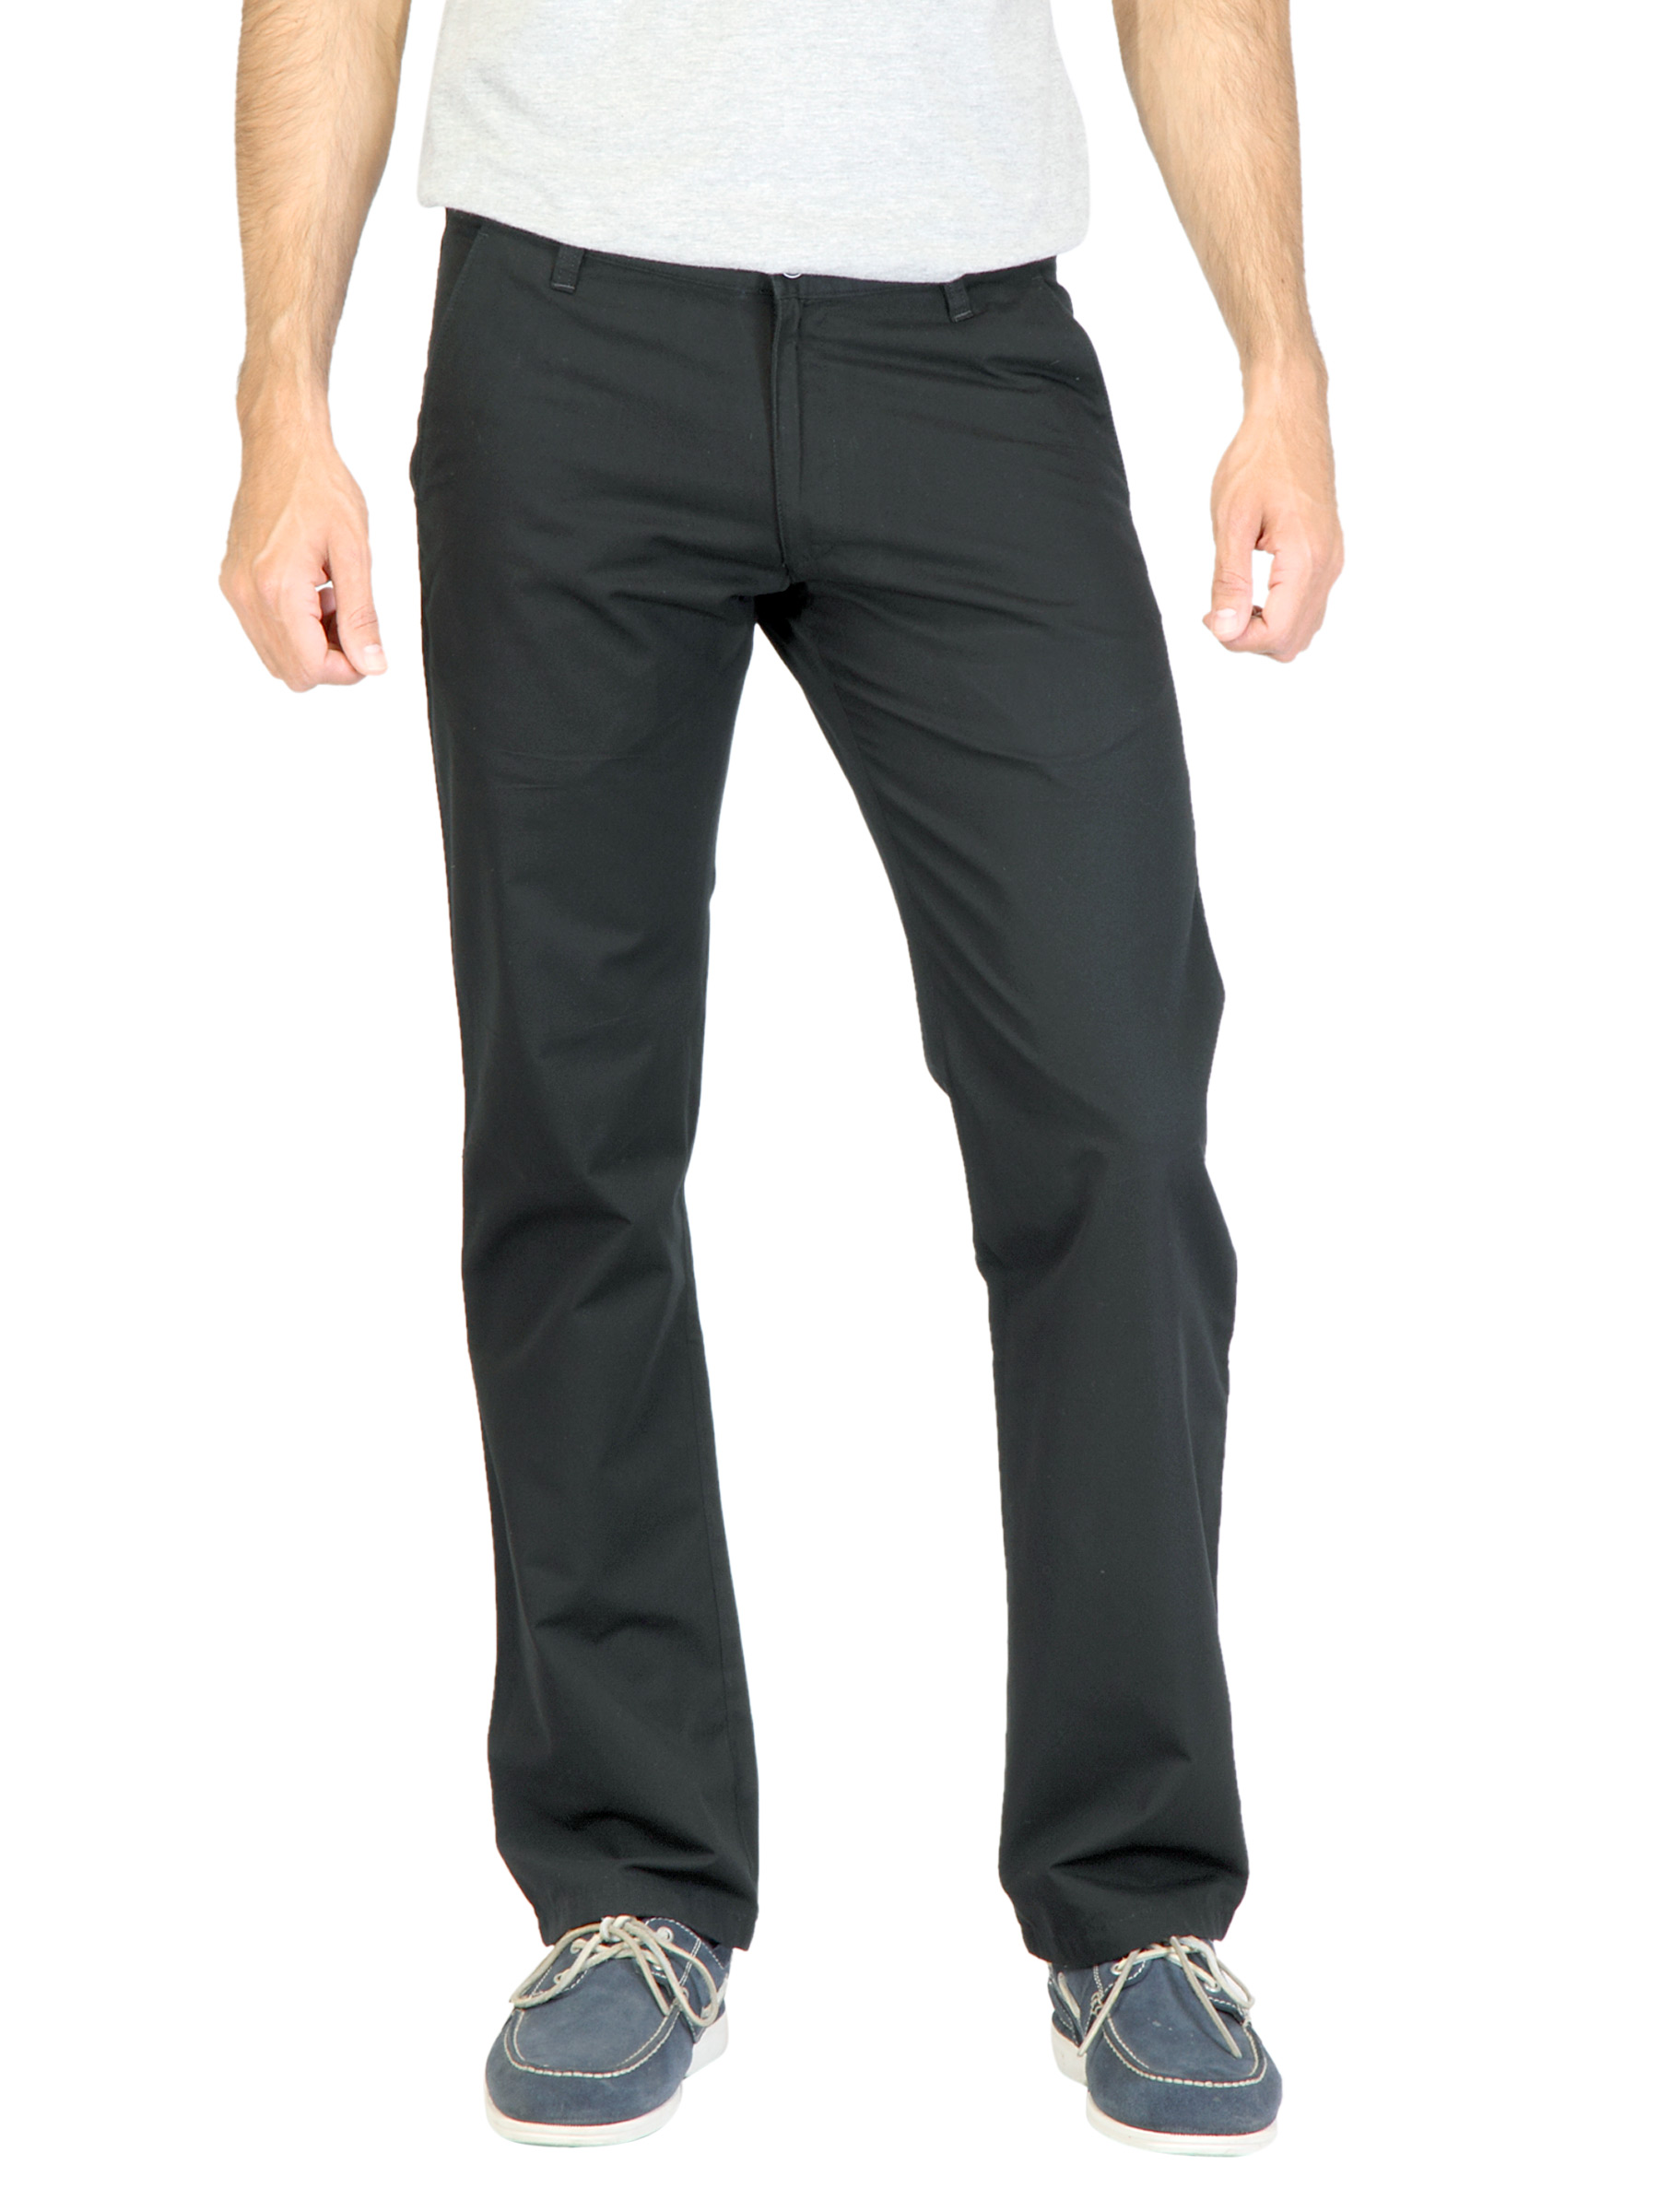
Highlander Men Black Trousers
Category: Apparel / Bottomwear / Trousers
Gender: Men
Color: Black
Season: Summer 2012
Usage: Casual